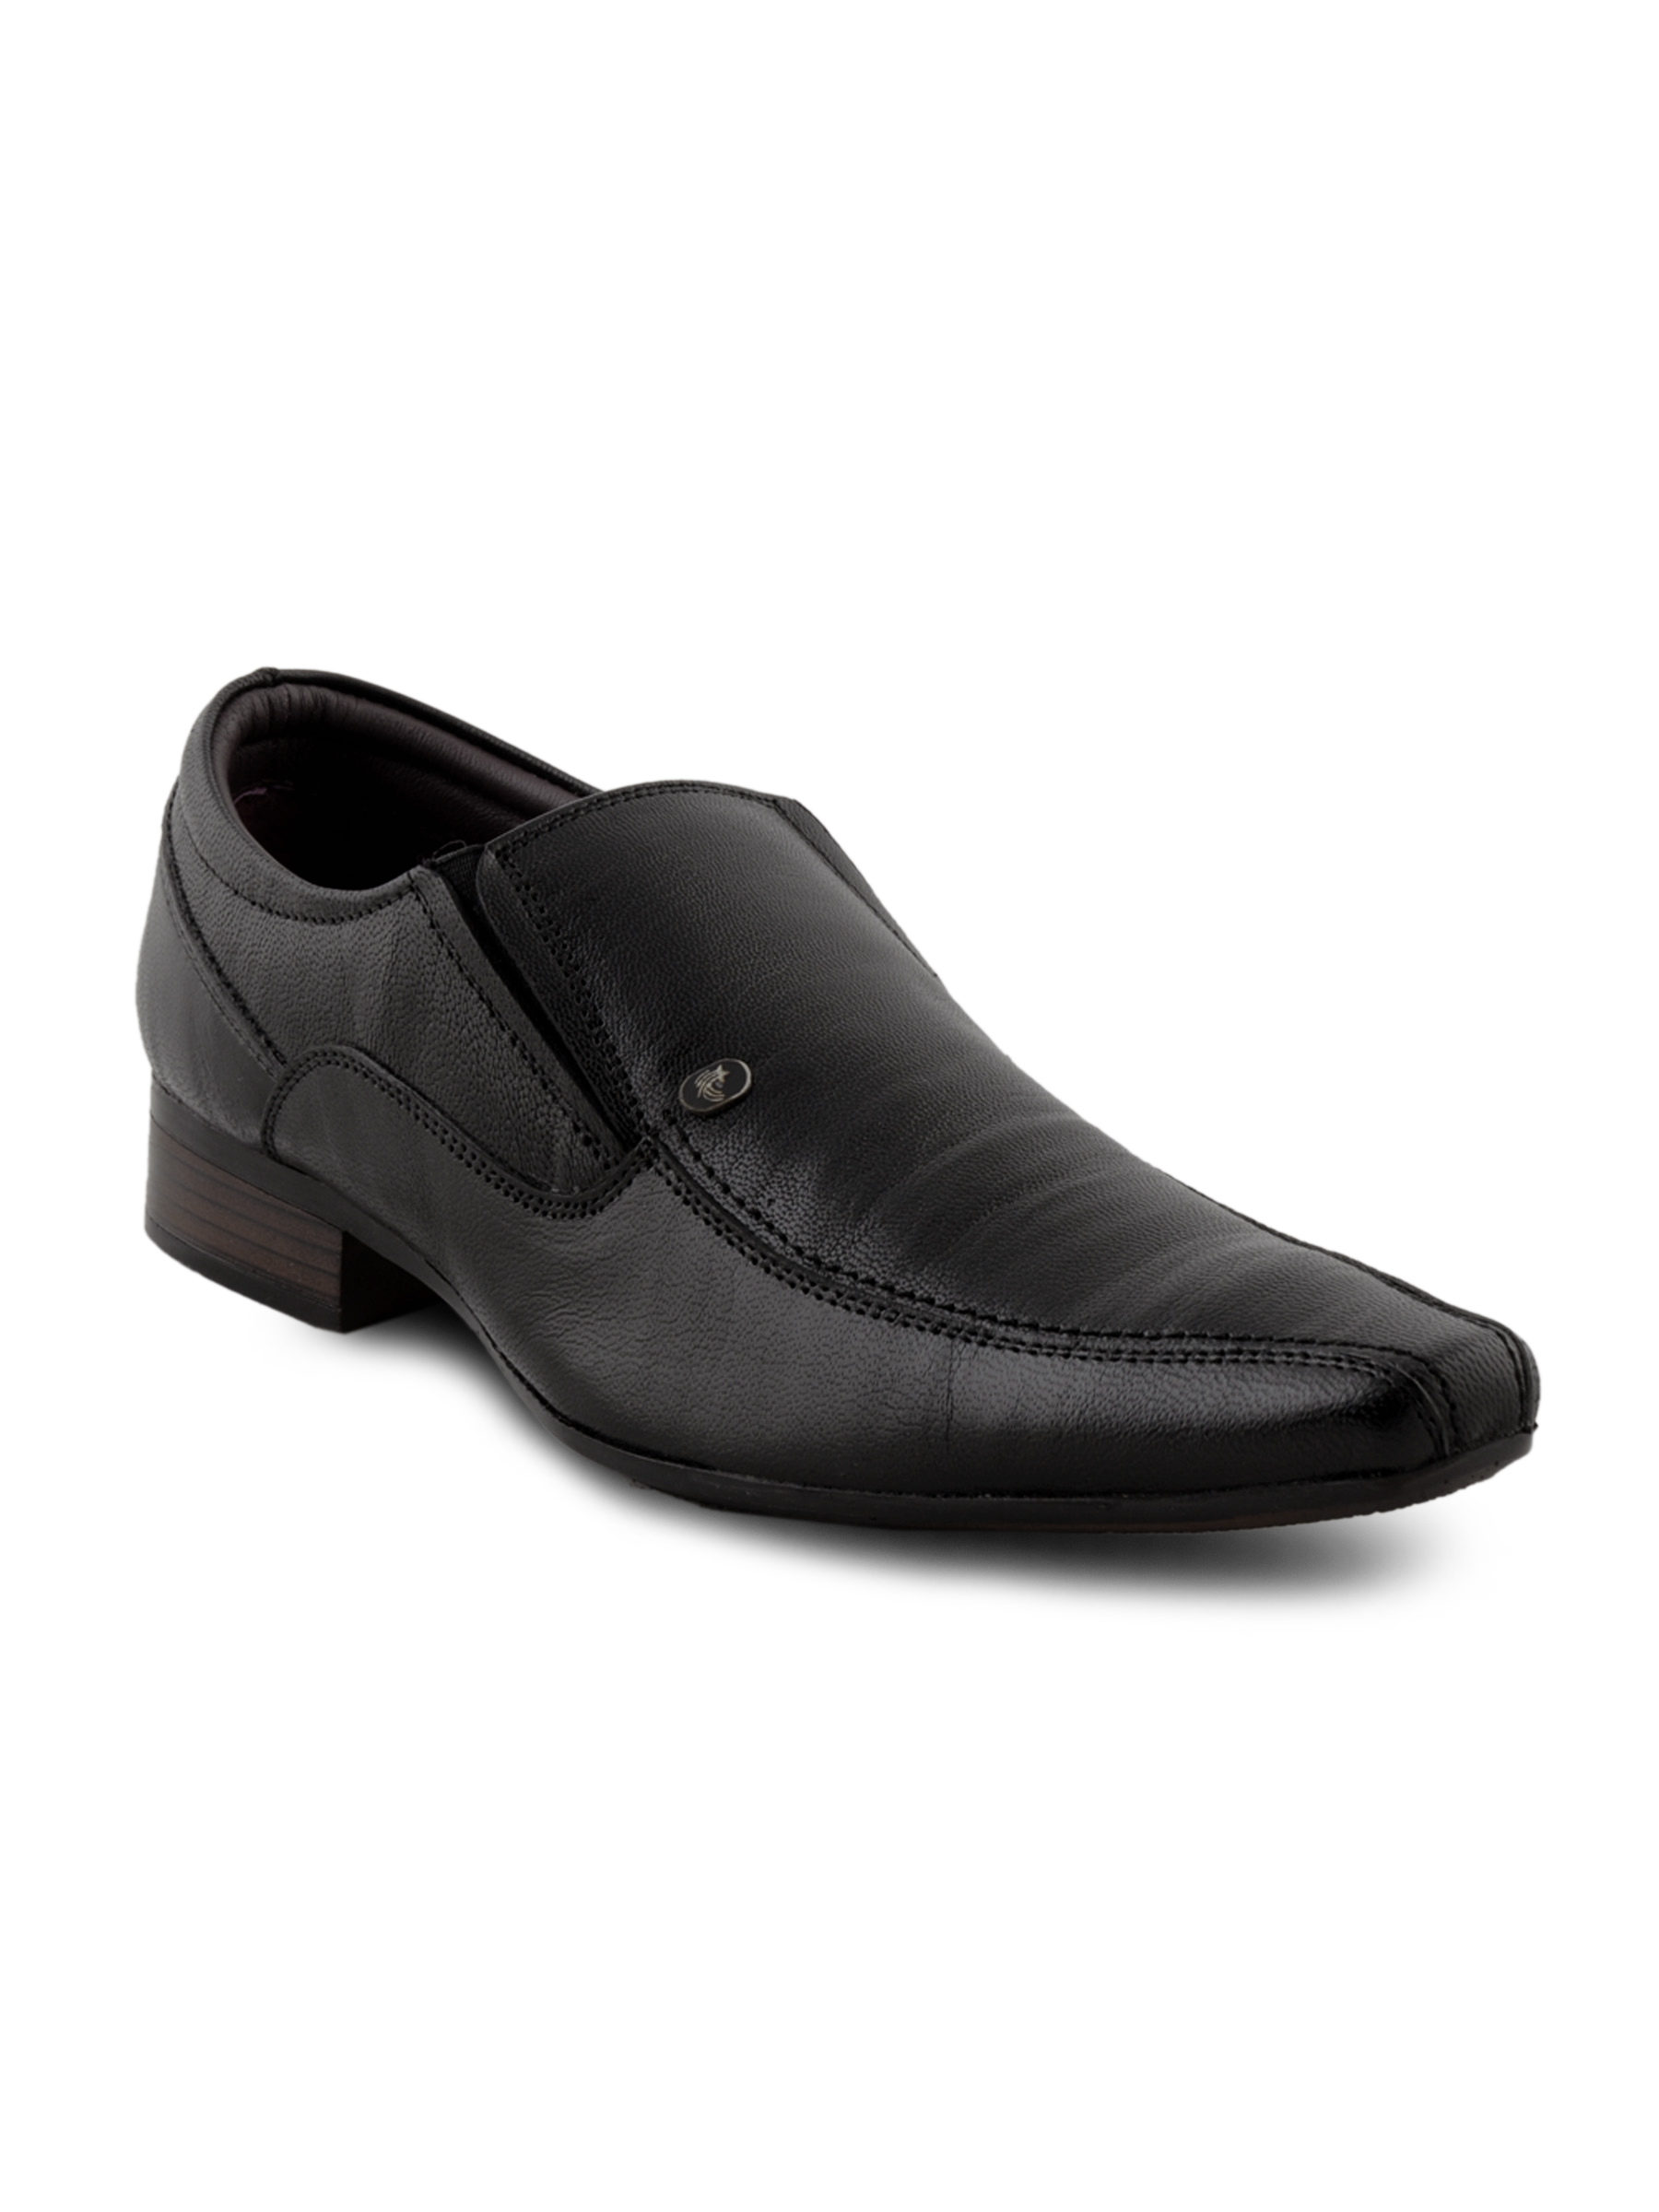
Buckaroo Men Arena Black Formal Shoes
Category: Footwear / Shoes / Formal Shoes
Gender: Men
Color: Black
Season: Winter 2011
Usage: Formal